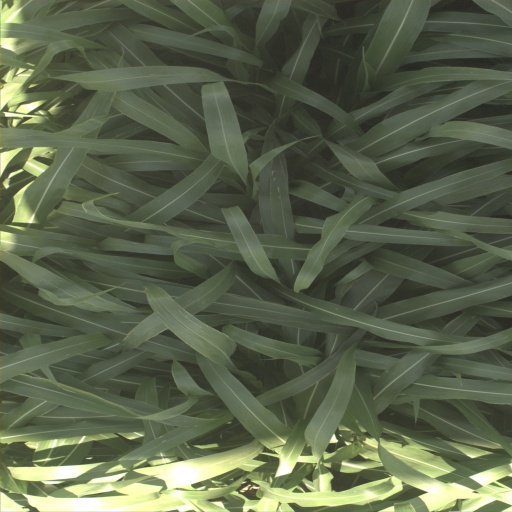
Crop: sorghum